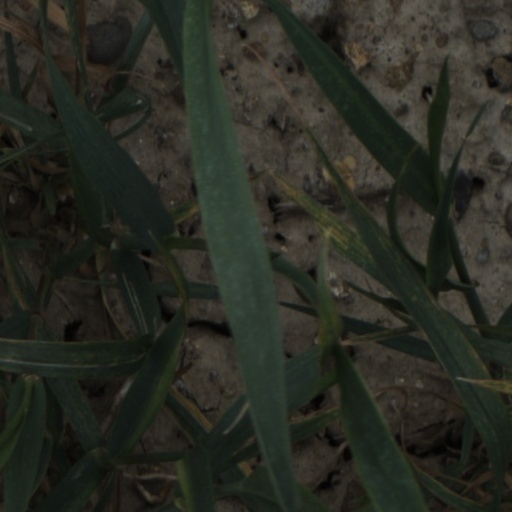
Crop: wheat